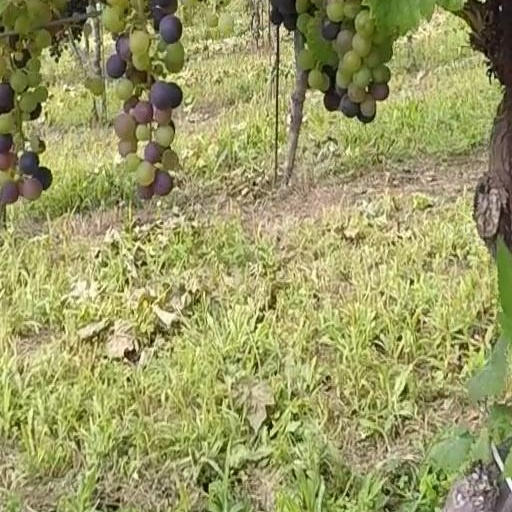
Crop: grape